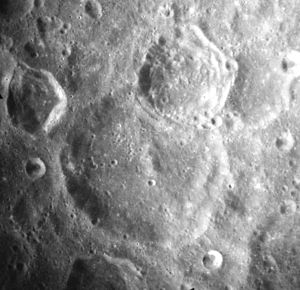
Chauvenet (månekrater)
Chauvenet er et nedslagskrater på Månen. Det befinder sig på Månens bagside og er opkaldt efter den amerikanske matematiker og astronom William Chauvenet.